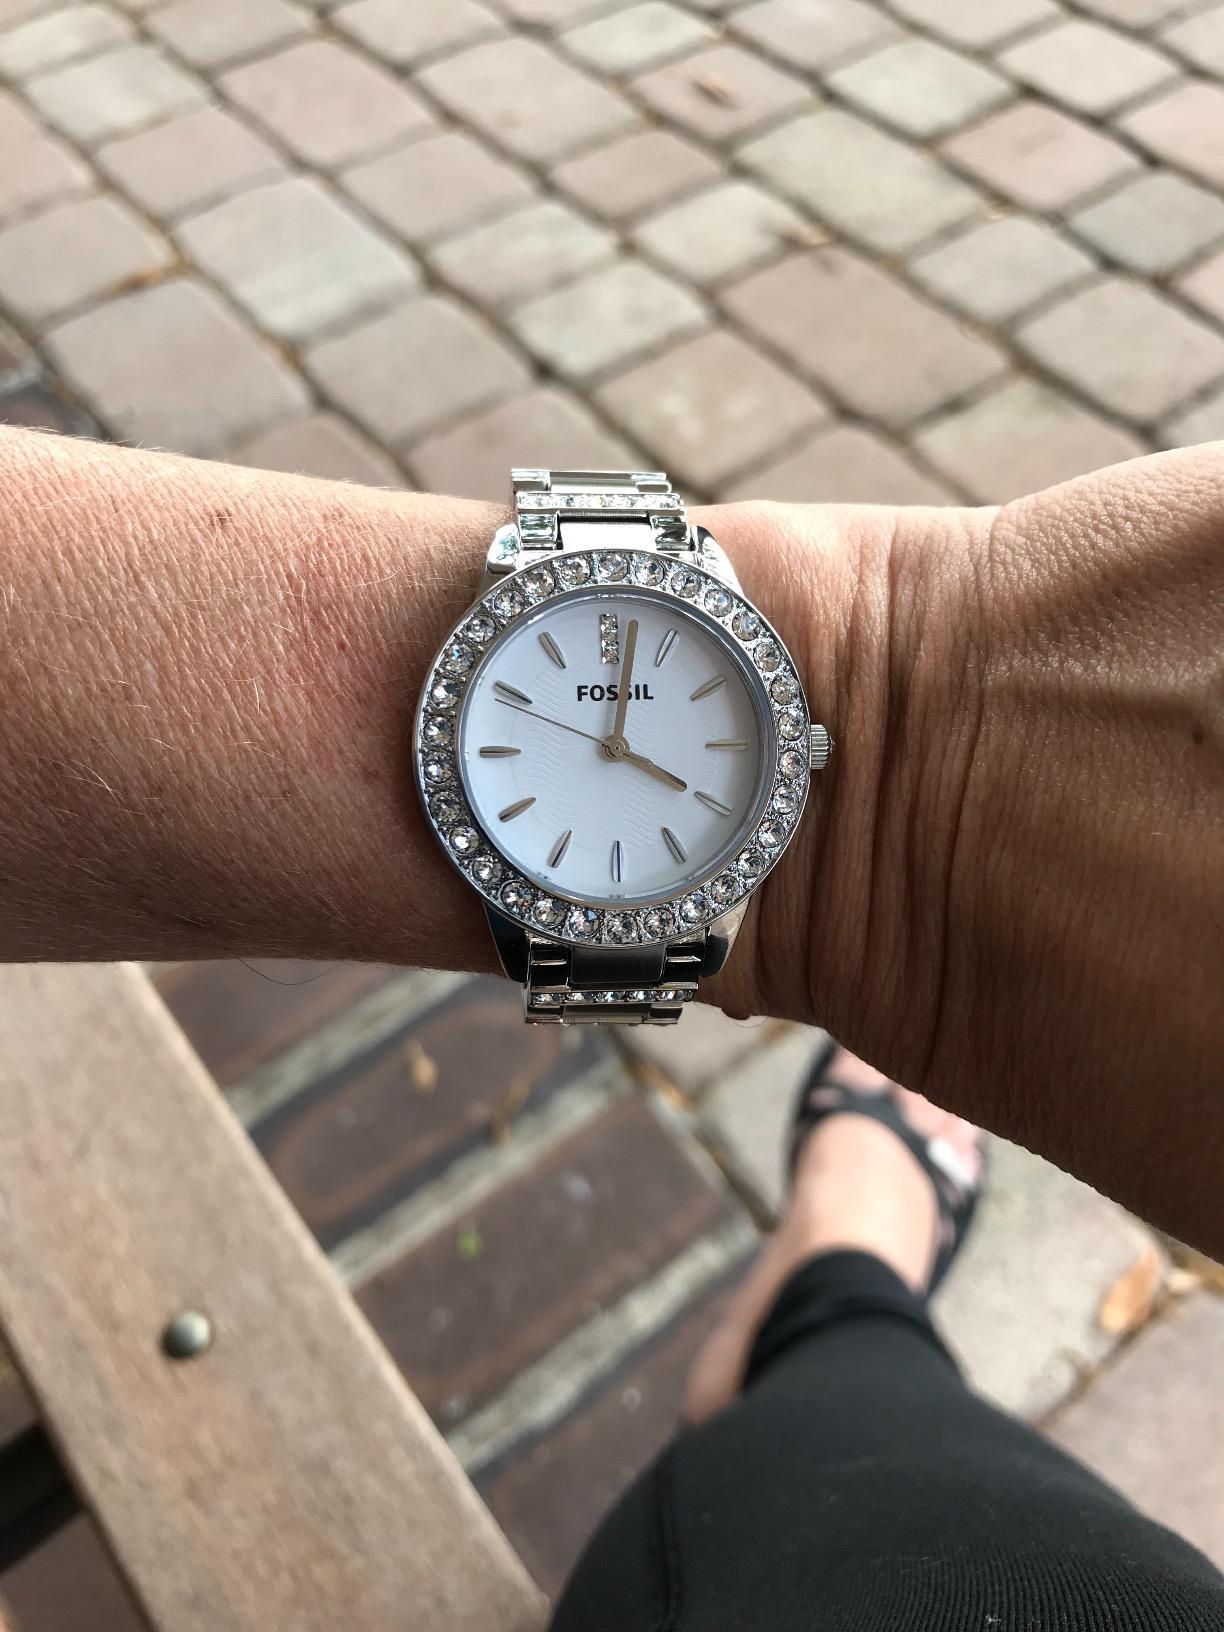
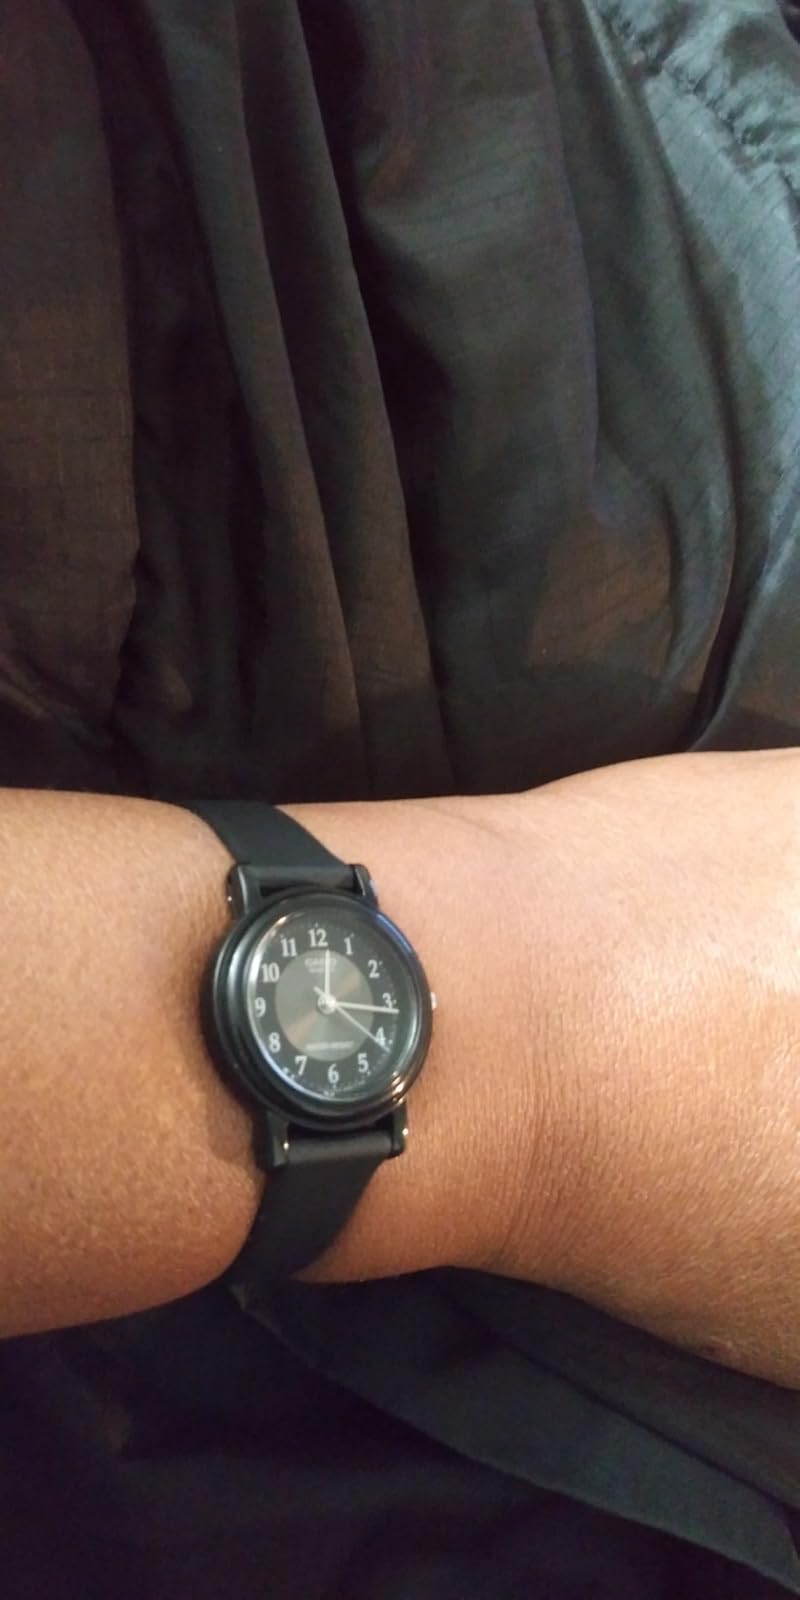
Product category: accessories_watch
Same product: no